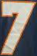
Number: 7